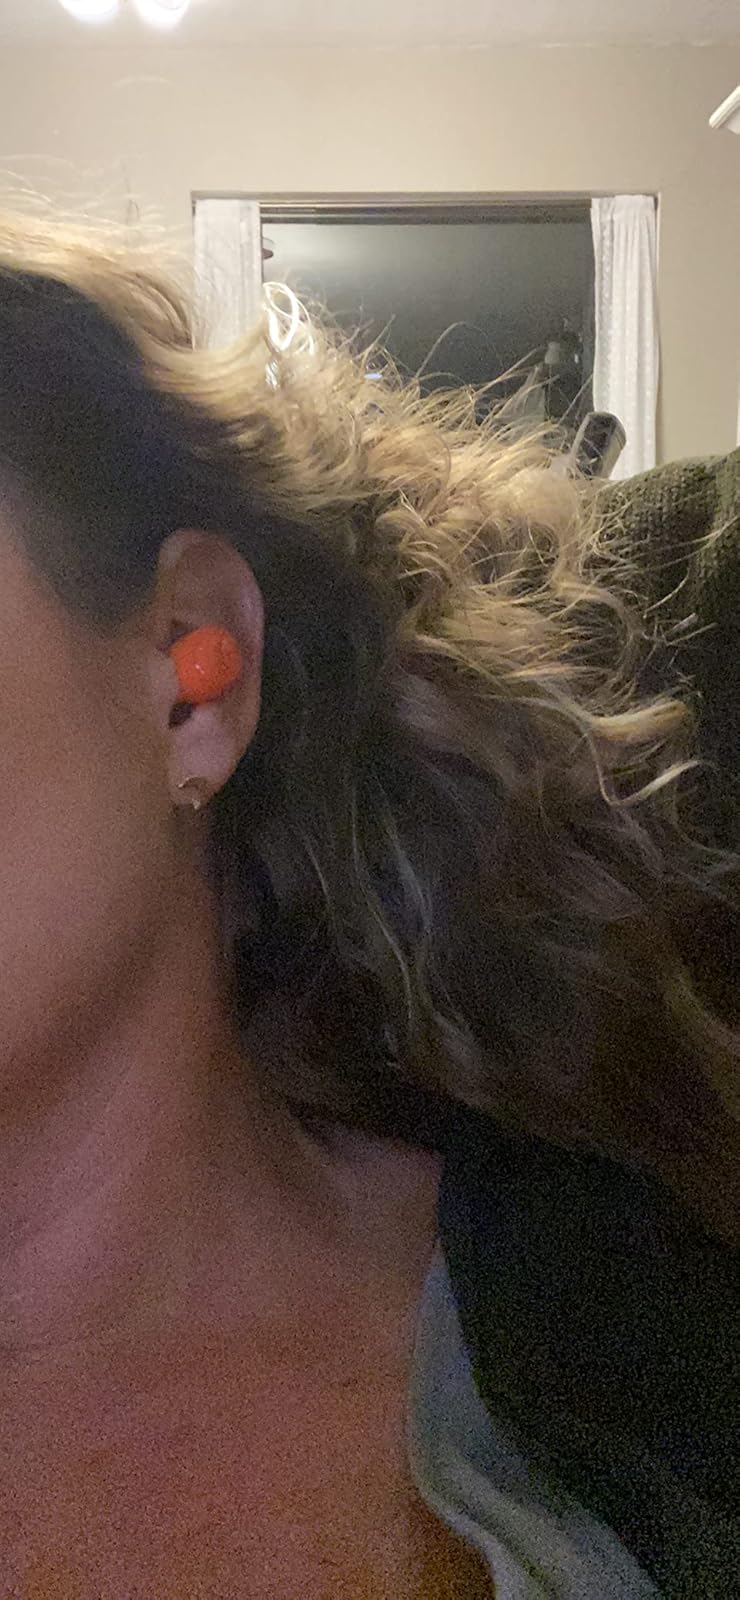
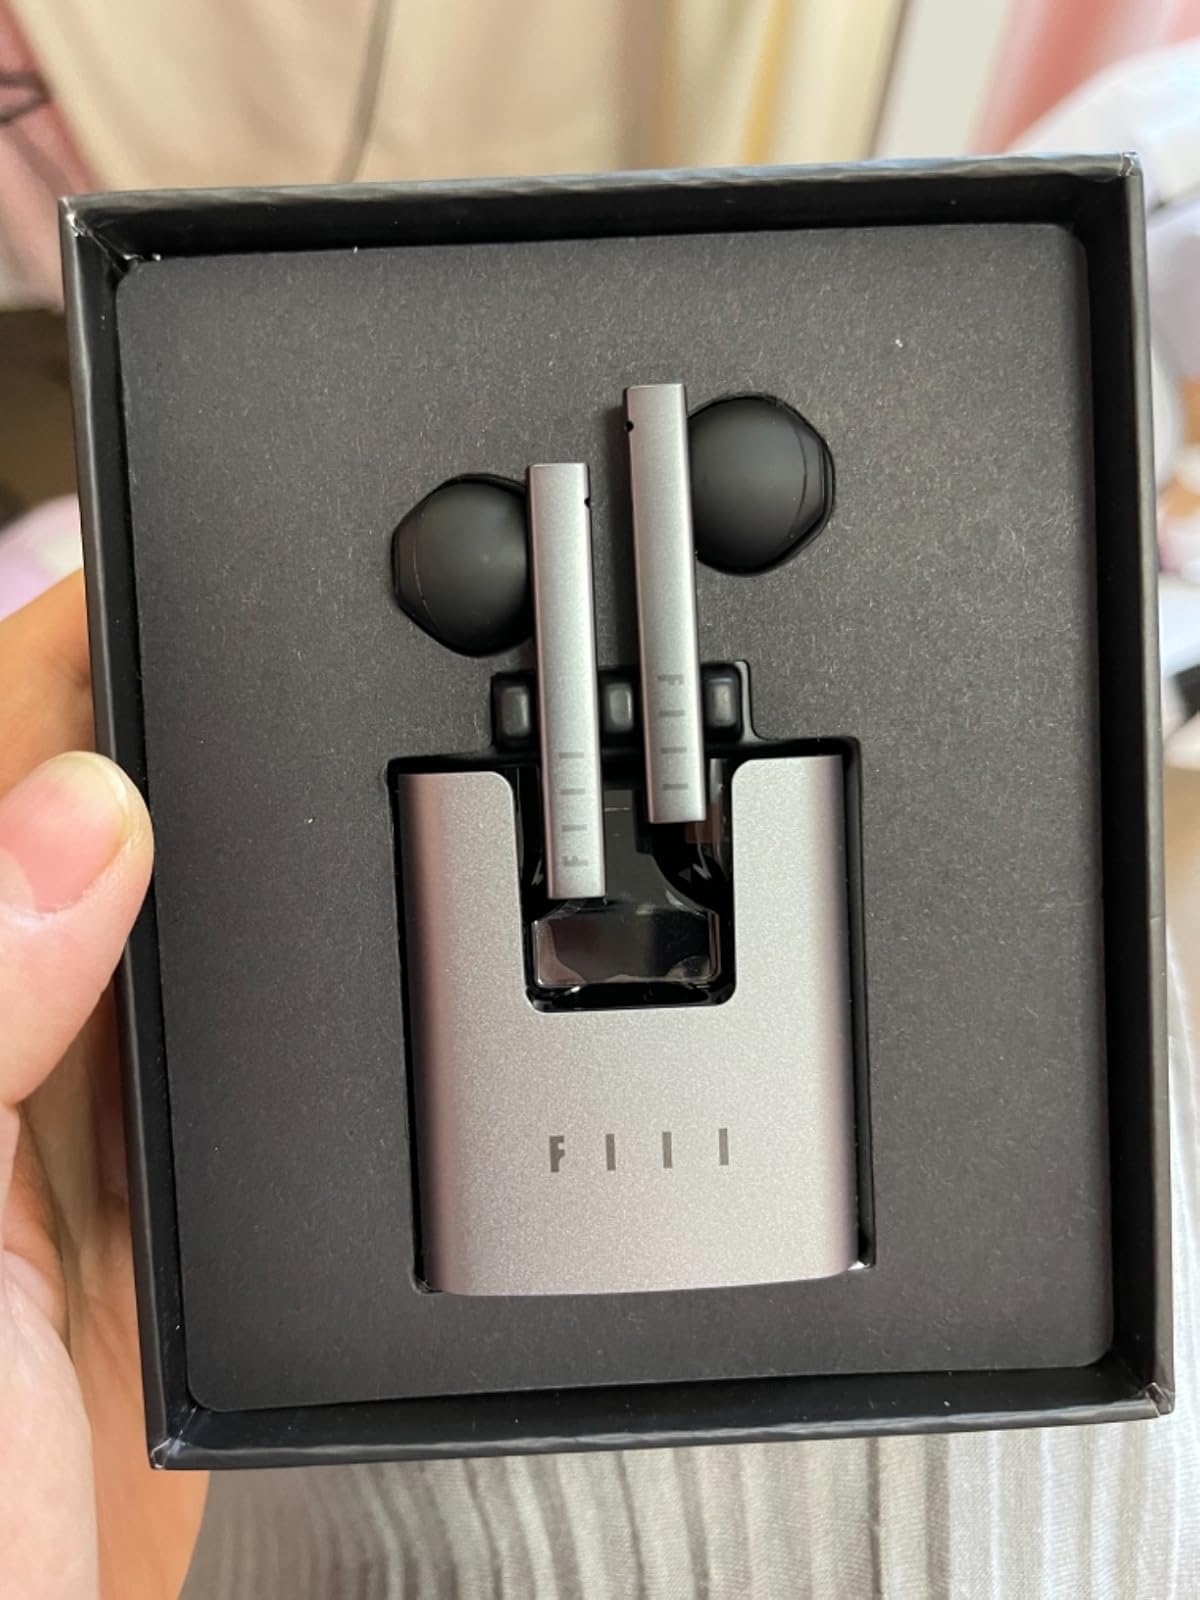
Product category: earbuds
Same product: no